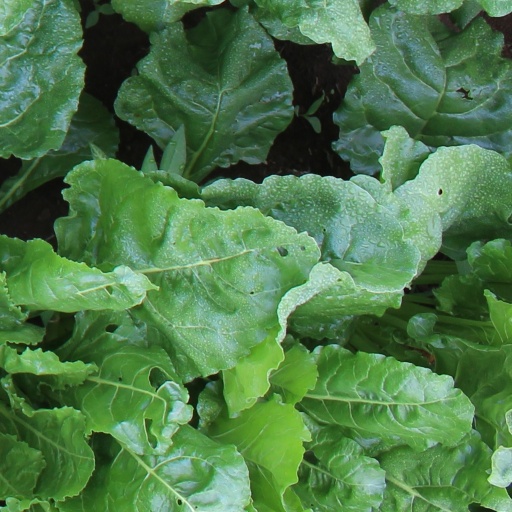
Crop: sugar beet